Hélène Smith

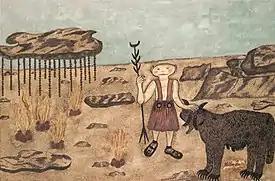
Martian Landscape

In 1900, Élise Müller became famous with the publication of "Des Indes à la Planete Mars" ("From India to the Planet Mars") by Théodore Flournoy, Professor of Psychology at the University of Geneva. The medium and the psychologist remained very close until 1899, when "Des Indes à la planète Mars" was first published. The book documented her various series of experiences in terms of romantic cycles: the "Martian" cycle, "Ultramartian" cycle, "Hindu", "Oriental", and "royal" cycles.